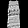
Label: T - shirt / top